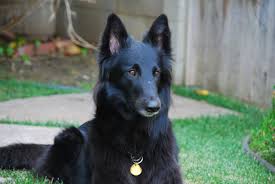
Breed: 227-n000070-groenendael